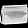
Label: Bag